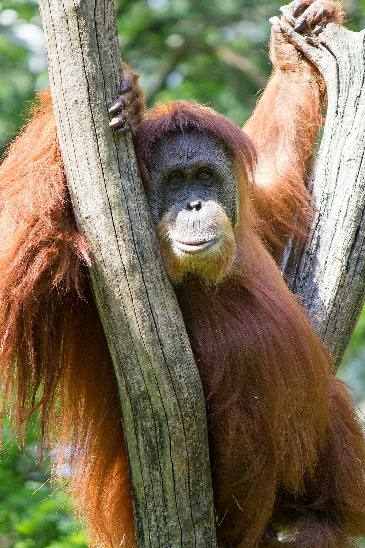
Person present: No